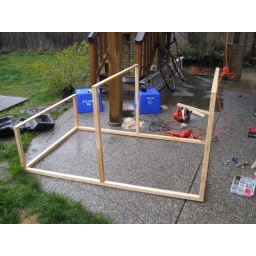
Building a chicken coop in the cold, west coast rain